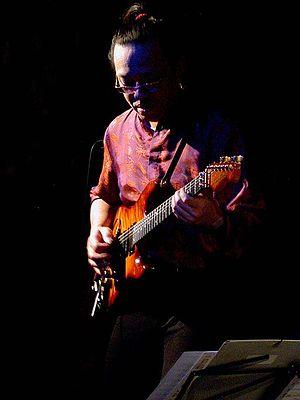
Nguyên Lê, né à Paris le 14 janvier 1959, est un musicien et compositeur de jazz français d'origine vietnamienne. Son principal instrument est la guitare mais il joue également de la basse électrique et de la guitare synthétiseur.